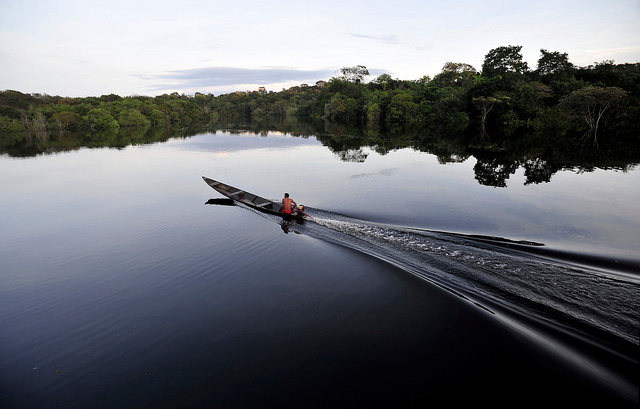
A man in a boat on the water surrounded by lots of trees.

Person driving a skinny boat through some water.

the person is on a boat in a lake